Goddard Space Flight Center

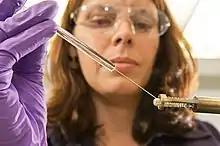
Goddard scientist Jennifer Eigenbrode injecting a chemical into a rock sample

Goddard Space Flight Center has a workforce of over 3,000 civil servant employees, 60% of whom are engineers and scientists. There are approximately 7,000 supporting contractors on site every day. It is one of the largest concentrations of the world's premier space scientists and engineers. The center is organized into eight directorates, which includes Applied Engineering and Technology, Flight Projects, Science and Exploration, and Safety & Mission Assurance.